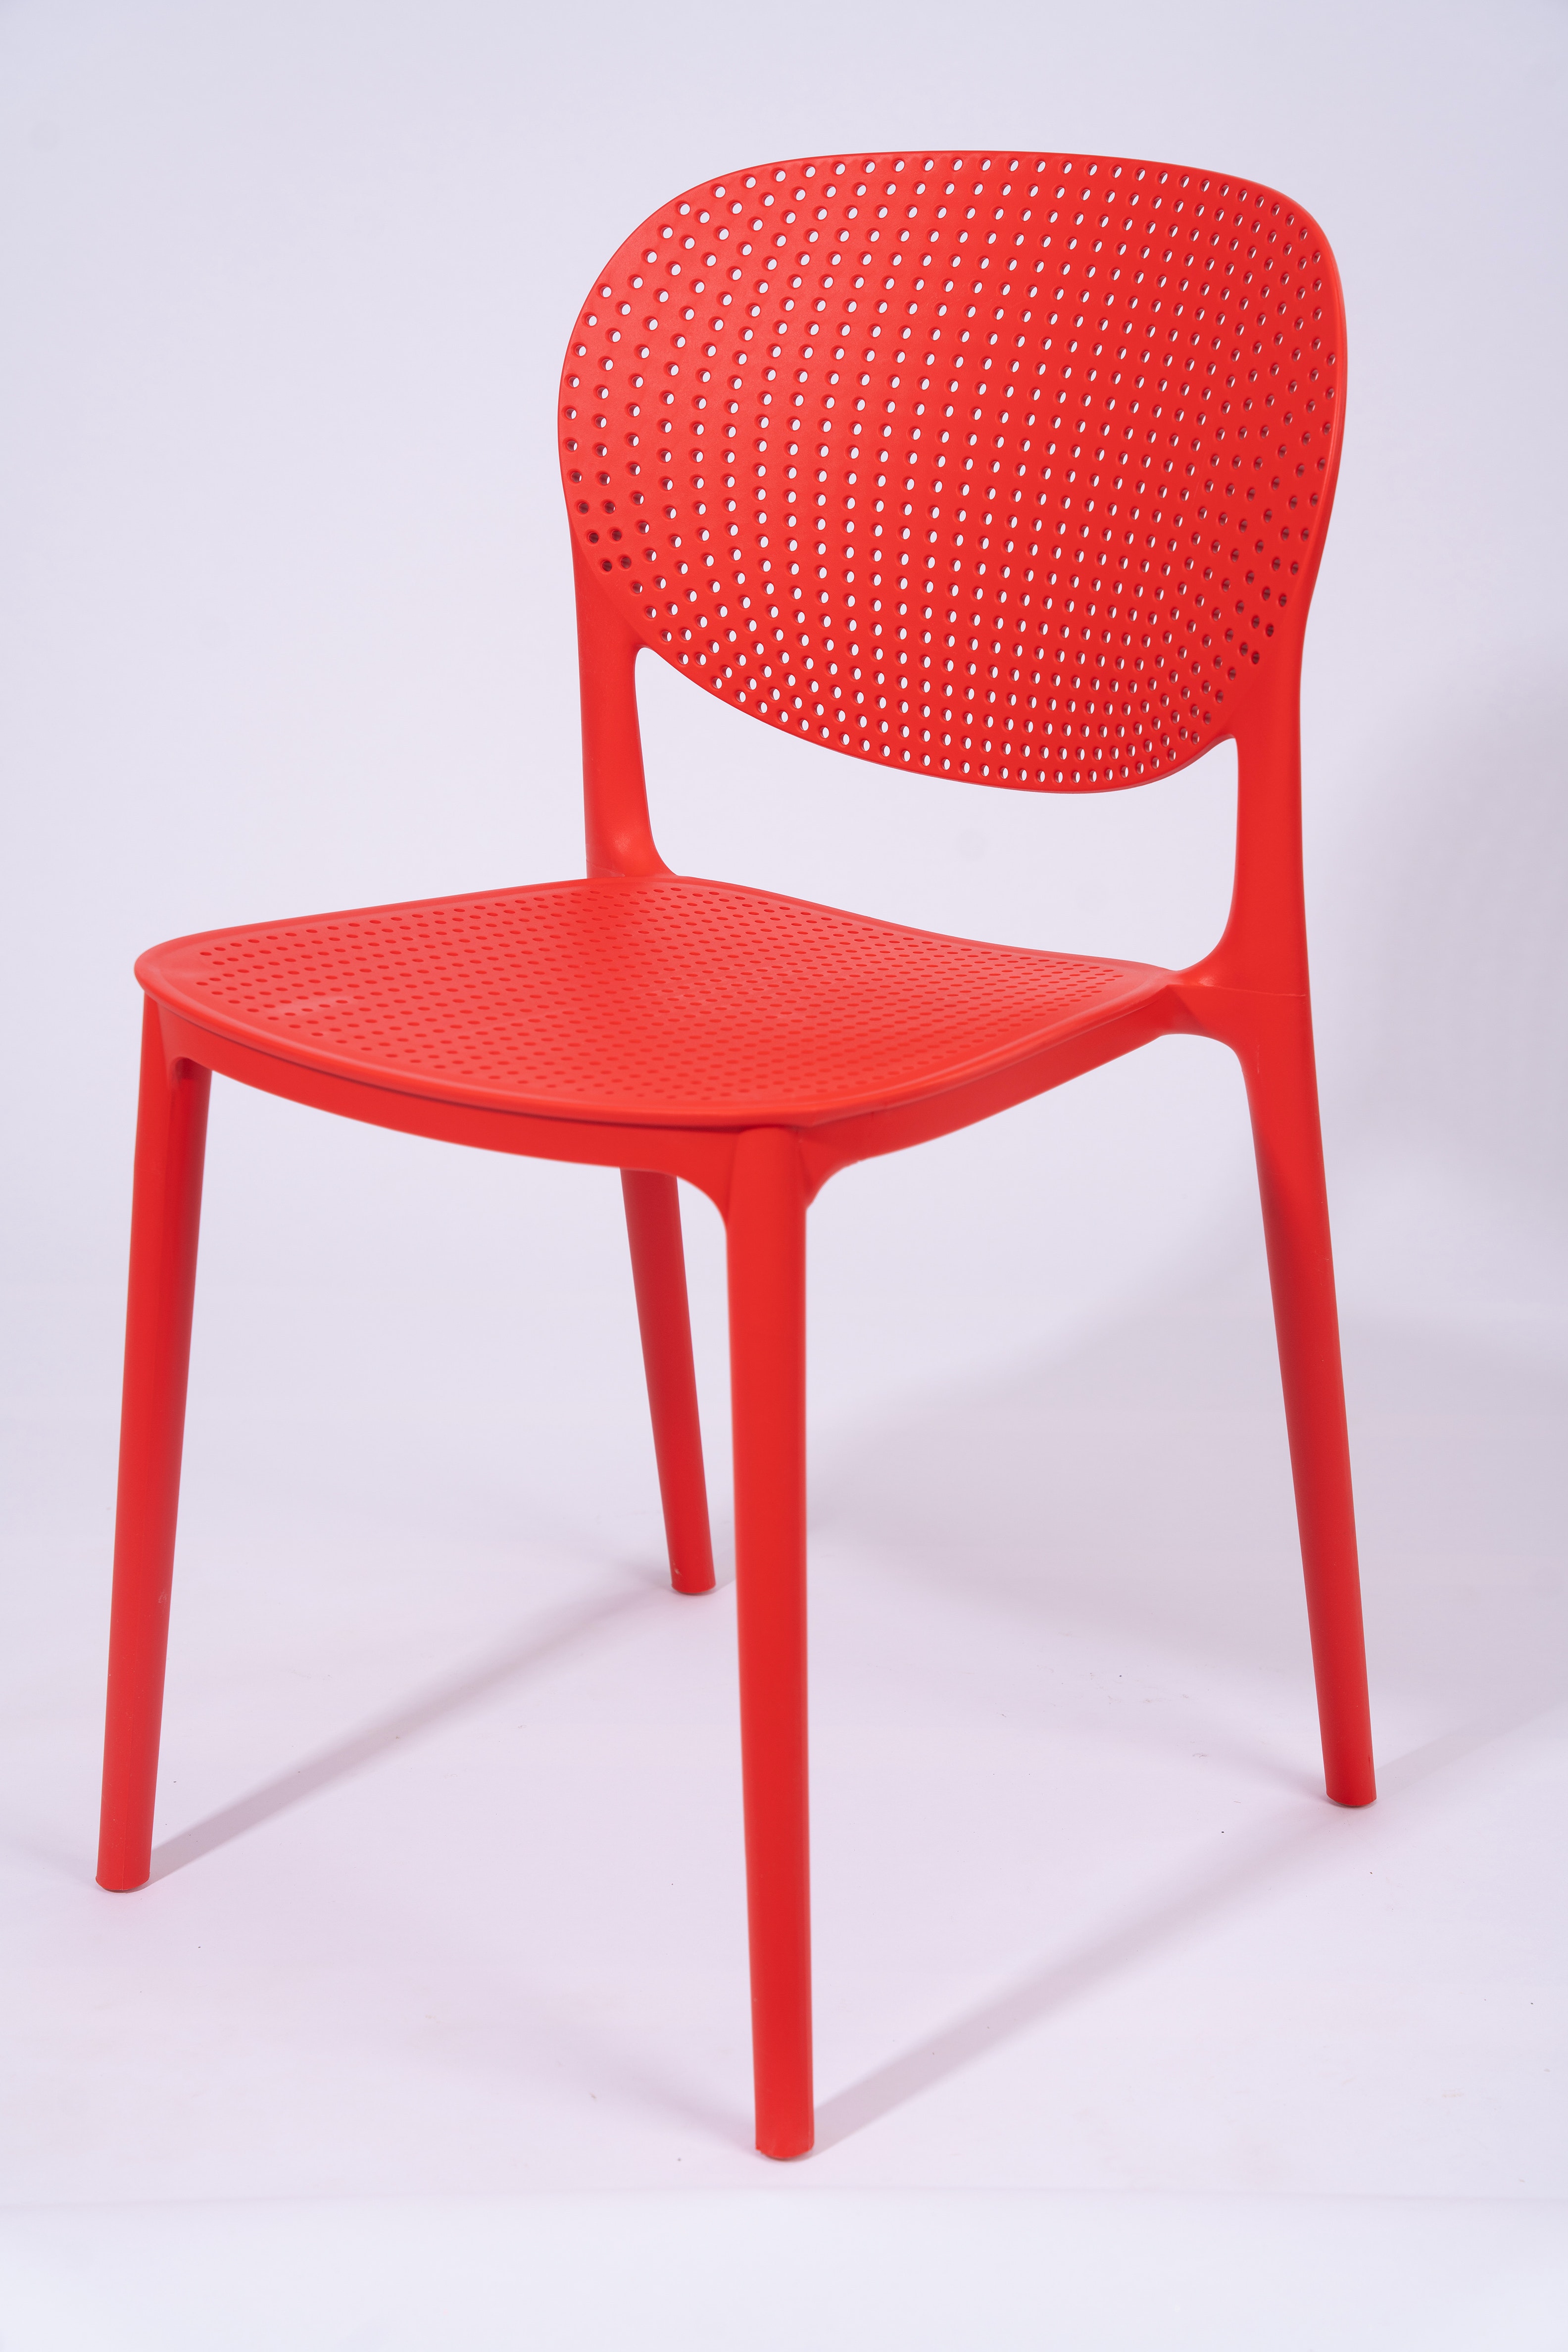
art, furniture, chair, outdoor furniture, comfort, wood, armrest, rectangle, pattern, carmine, electric blue, hardwood, event, natural material, magenta, peach, plywood, plastic, font